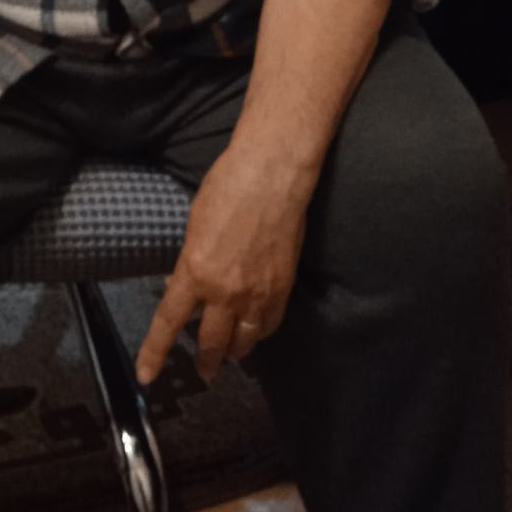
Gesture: no_gesture